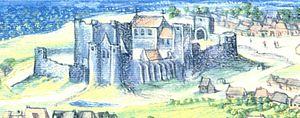
Vue du château d'Oisy en 1601 (détail de la page sur Oisy de l'Album de Croÿ)
Le château d'Oisy se trouvait dans la grande pâture au centre du village d'Oisy-le-Verger, dans le département français du Pas-de-Calais.
Oisy-le-Verger est une commune française située dans le département du Pas-de-Calais en région Hauts-de-France.